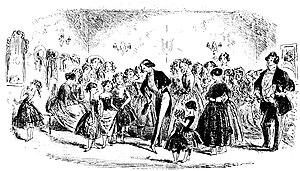
La Maison d'Âpre-Vent, Bleak House en anglais, neuvième roman publié par Charles Dickens – d'abord en vingt feuilletons entre mars 1852 et septembre 1853, puis en un unique volume la même année –, est l'une de ses premières grandes œuvres panoramiques. Il y décrit l'Angleterre comme une bleak house, c'est-à-dire une « demeure de désolation », que ravage un système judiciaire irresponsable et vénal incarné par le chancelier, engoncé dans la gloire embrumée de la Chancellerie. L'histoire s'enracine en effet dans une succession contestée devant le tribunal, l'affaire « Jarndyce contre Jarndyce », qui affecte de près ou de loin tous les personnages et concerne un testament obscur ainsi que de grosses sommes d'argent.
La Maison d'Âpre-Vent, en anglais Bleak House, est le neuvième roman publié par Charles Dickens, d'abord en vingt feuilletons entre mars 1852 et septembre 1853, puis en un volume en 1853.